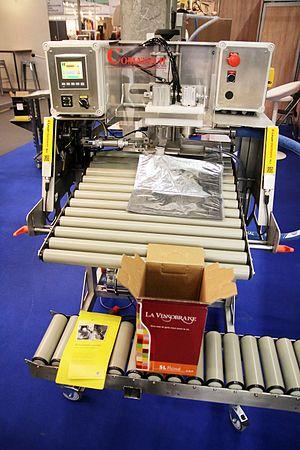
Remplisseuse de bag in box
En emballage, la caisse-outre, ou le cubi, est un contenant de taille variable constitué d'une caisse en carton ondulé et d'une poche étanche souple, utilisé pour le transport et le stockage des produits liquides. L'expression fontaine à vin est également employée pour ce contenu.